Resonant inelastic X-ray scattering

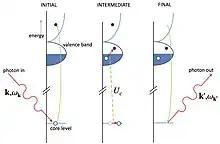
Indirect RIXS process. An electron is excited from a deep-lying core level into the valence shell. Excitations are created through the Coulomb interaction formula_11 between the core hole (and in some cases the excited electron) and the valence electrons.

Indirect RIXS is slightly more complicated. Here, the incoming photon promotes a core-electron to an itinerant state far above the electronic chemical potential. Subsequently, the electron in this "same" state decays again, filling the core-hole. Scattering of the X-rays occurs via the core-hole potential that is present in the intermediate state. It shakes up the electronic system, creating excitations to which the X-ray photon loses energy and momentum. The number of electrons in the valence sub-system is constant throughout the process.